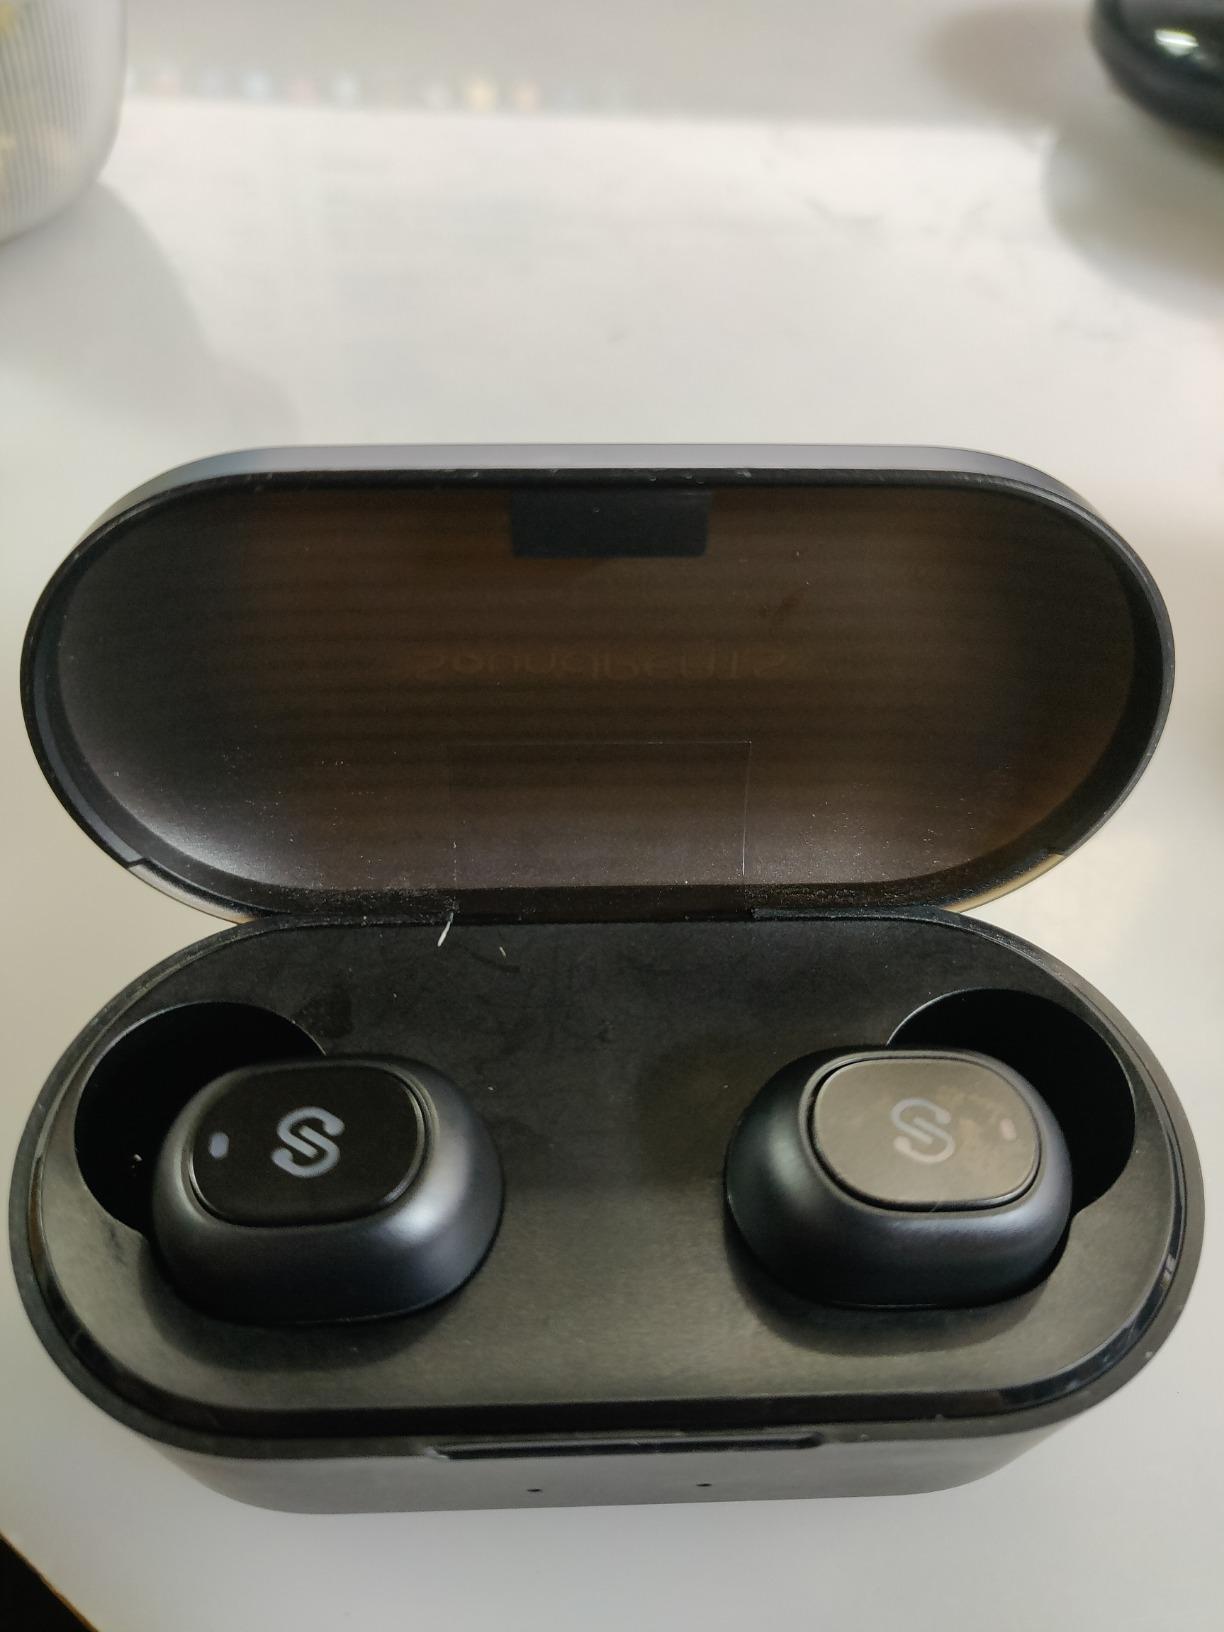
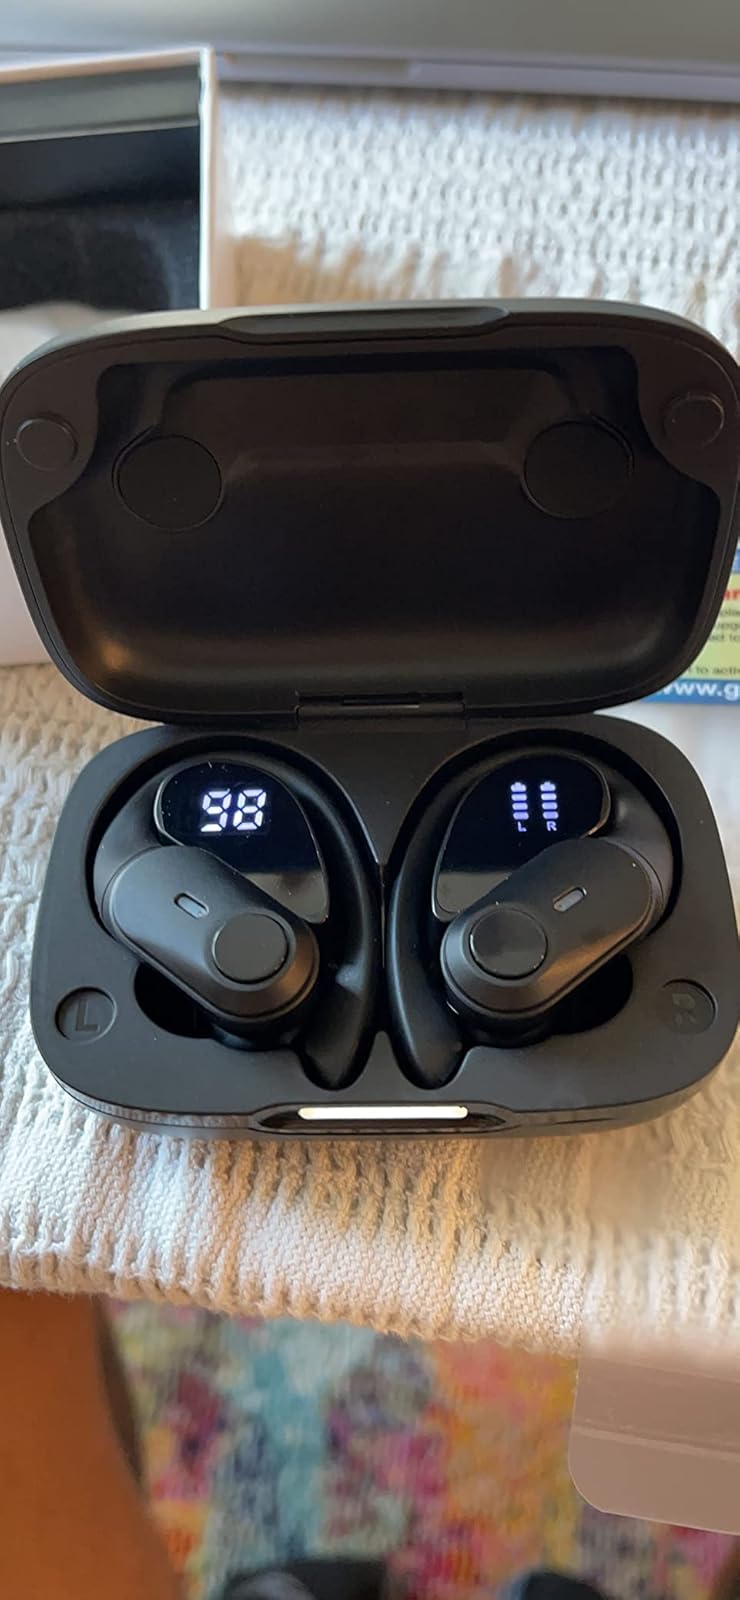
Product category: earbuds
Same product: no